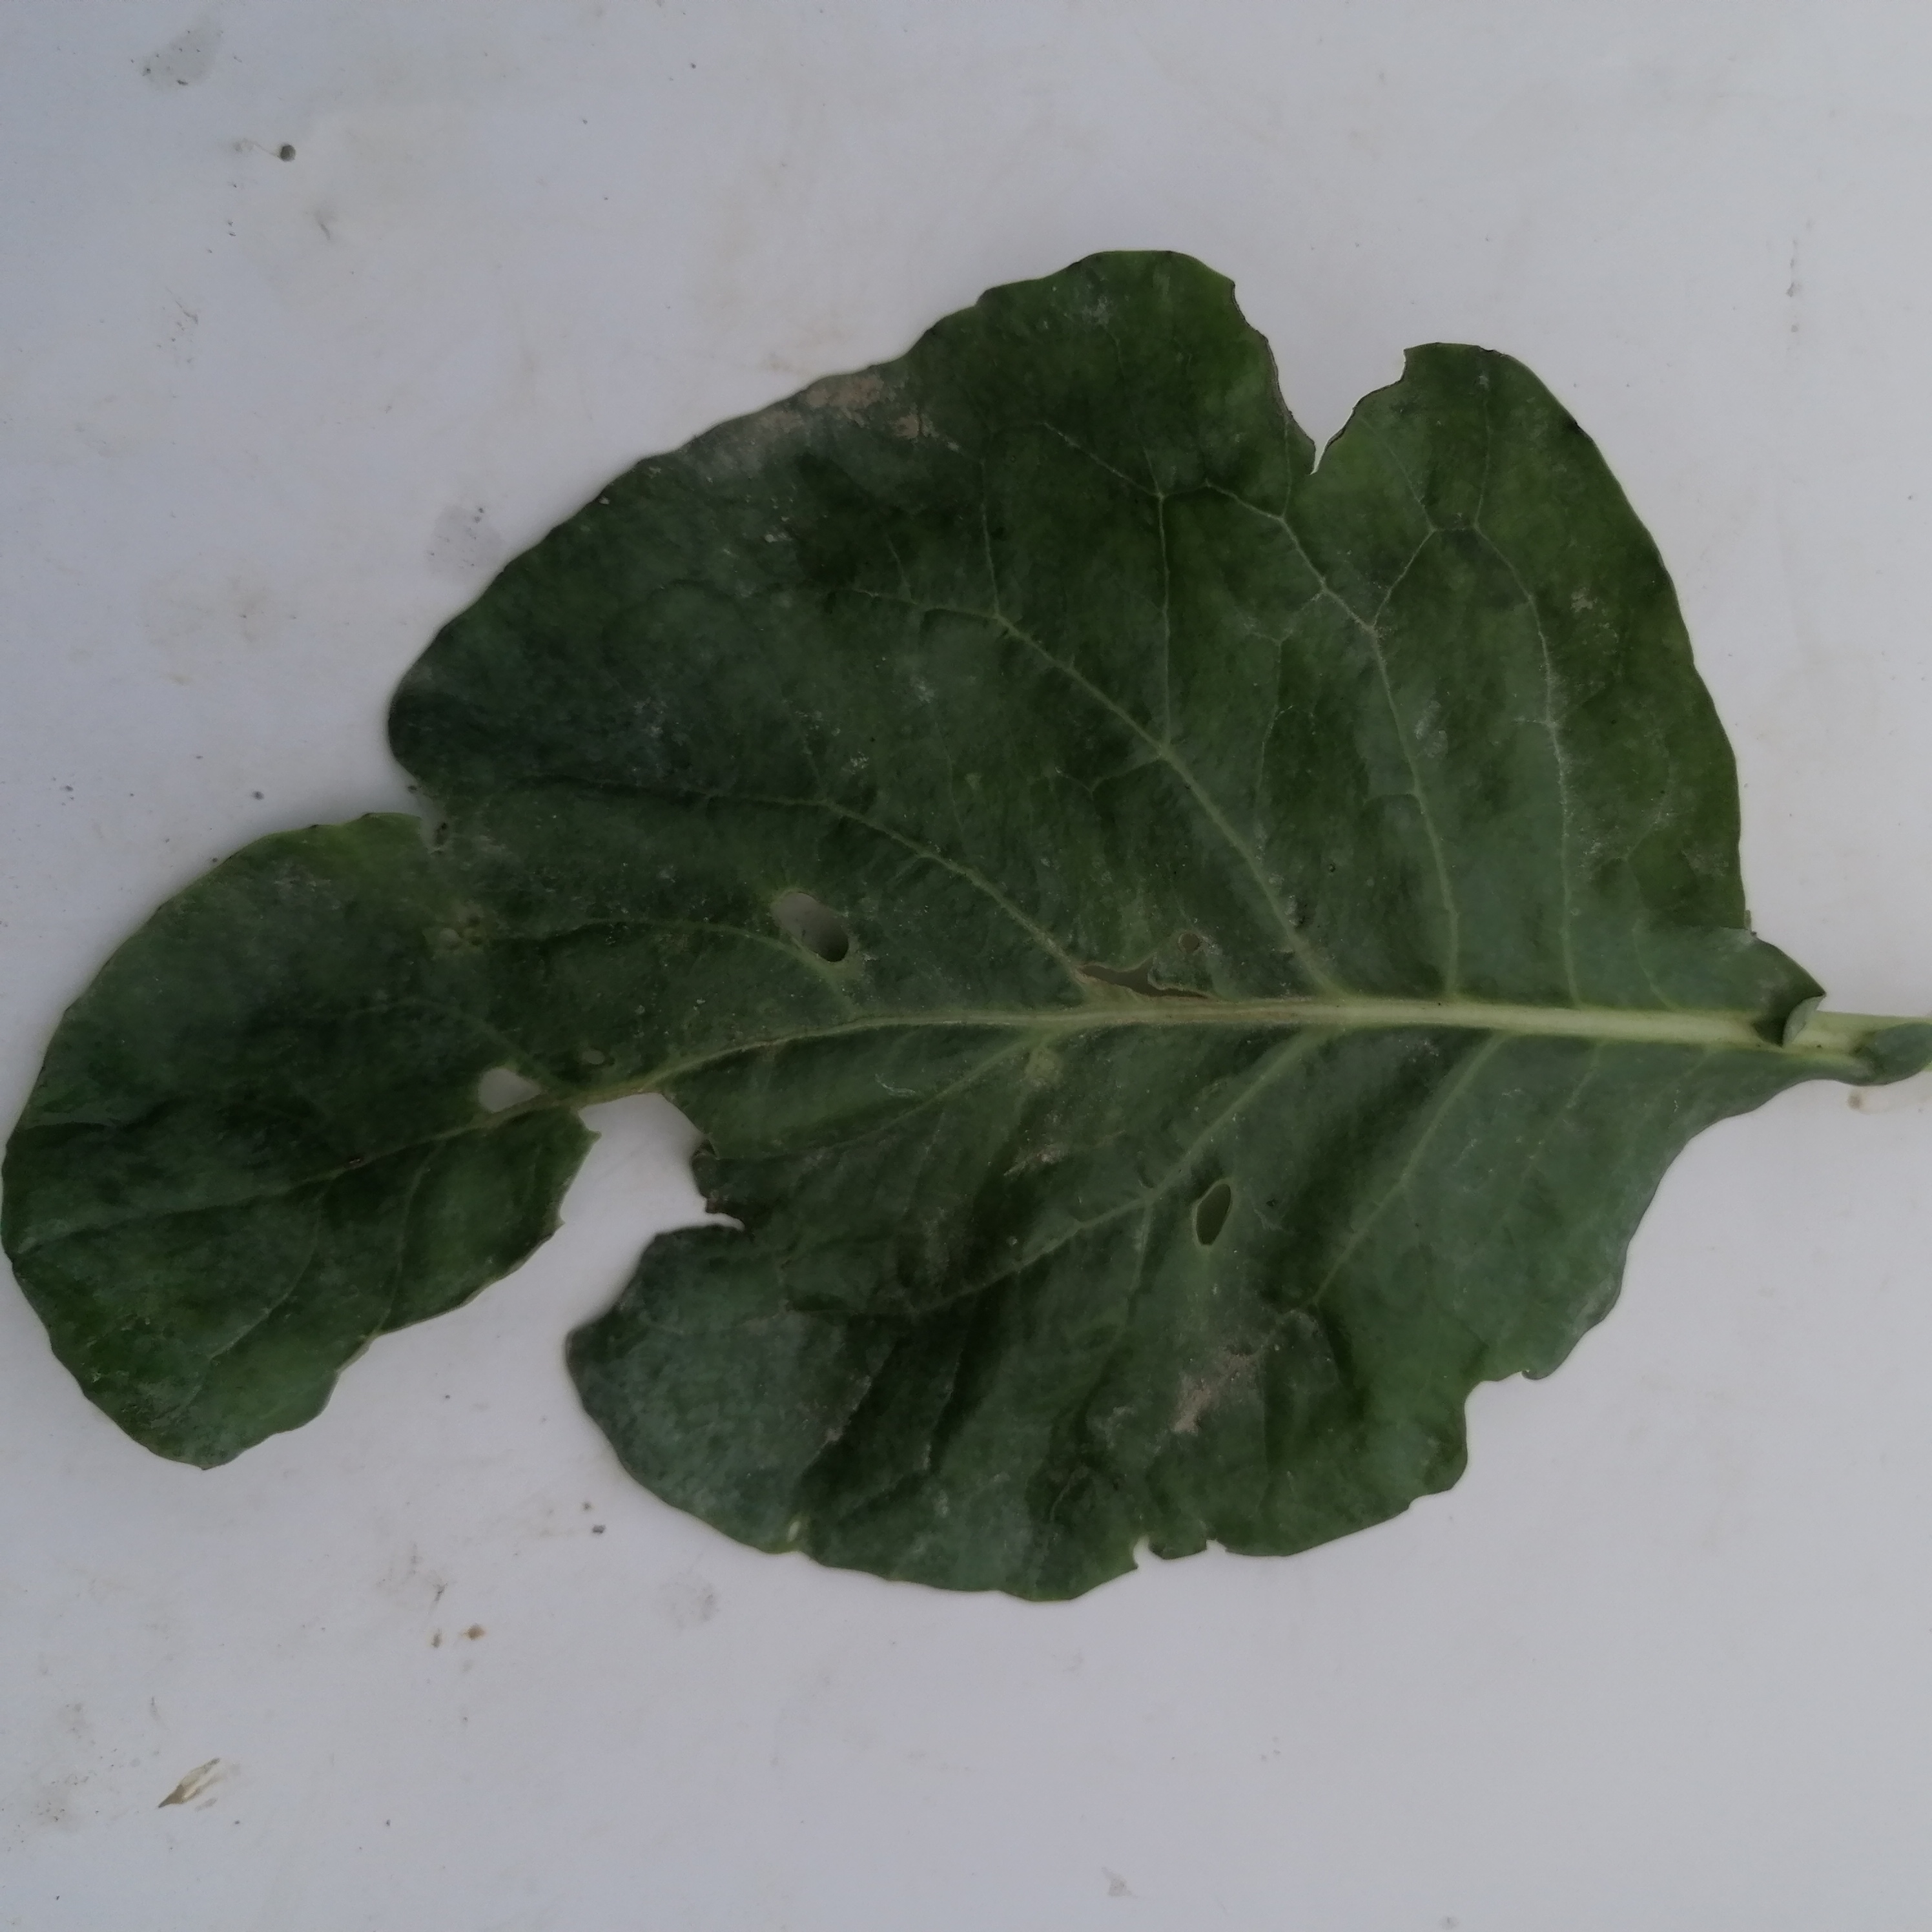
Label: Insect Hole